Linguistic monogenesis and polygenesis

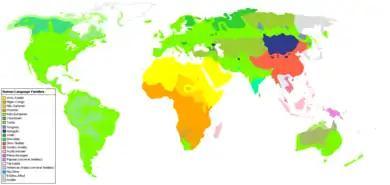
The world's largest uncontroversial language families as of 2024

The first serious scientific attempt to establish the reality of monogenesis was that of Alfredo Trombetti, in his book "L'unità d'origine del linguaggio", published in 1905. Trombetti estimated that the common ancestor of existing languages had been spoken between 100,000 and 200,000 years ago.